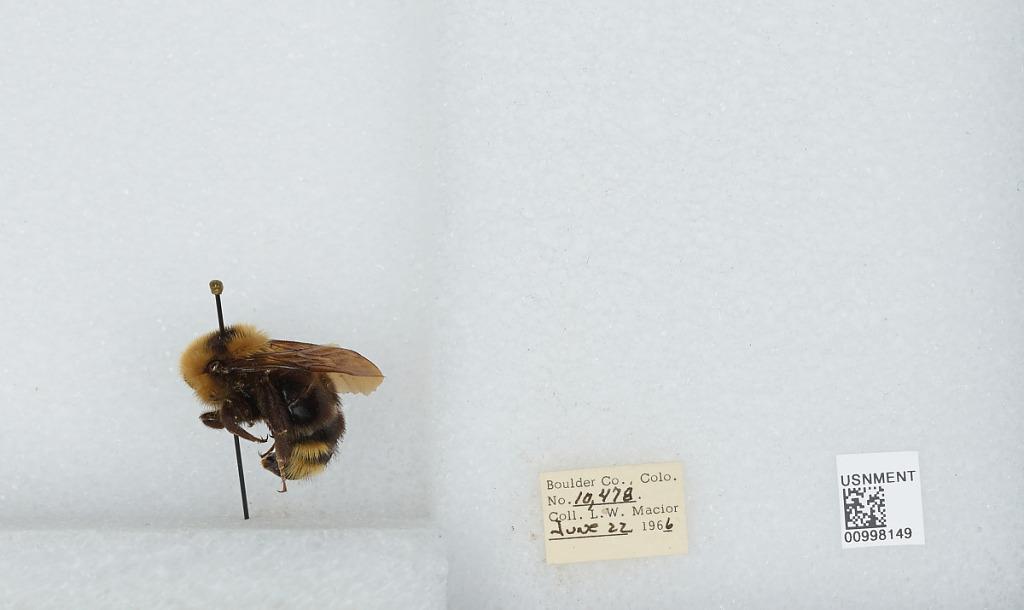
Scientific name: Bombus (Psithyrus) insularis (Smith)
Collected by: L. Macior
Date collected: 1966-6-22
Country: United States
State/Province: Colorado
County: Boulder
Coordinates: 40.015, -105.27